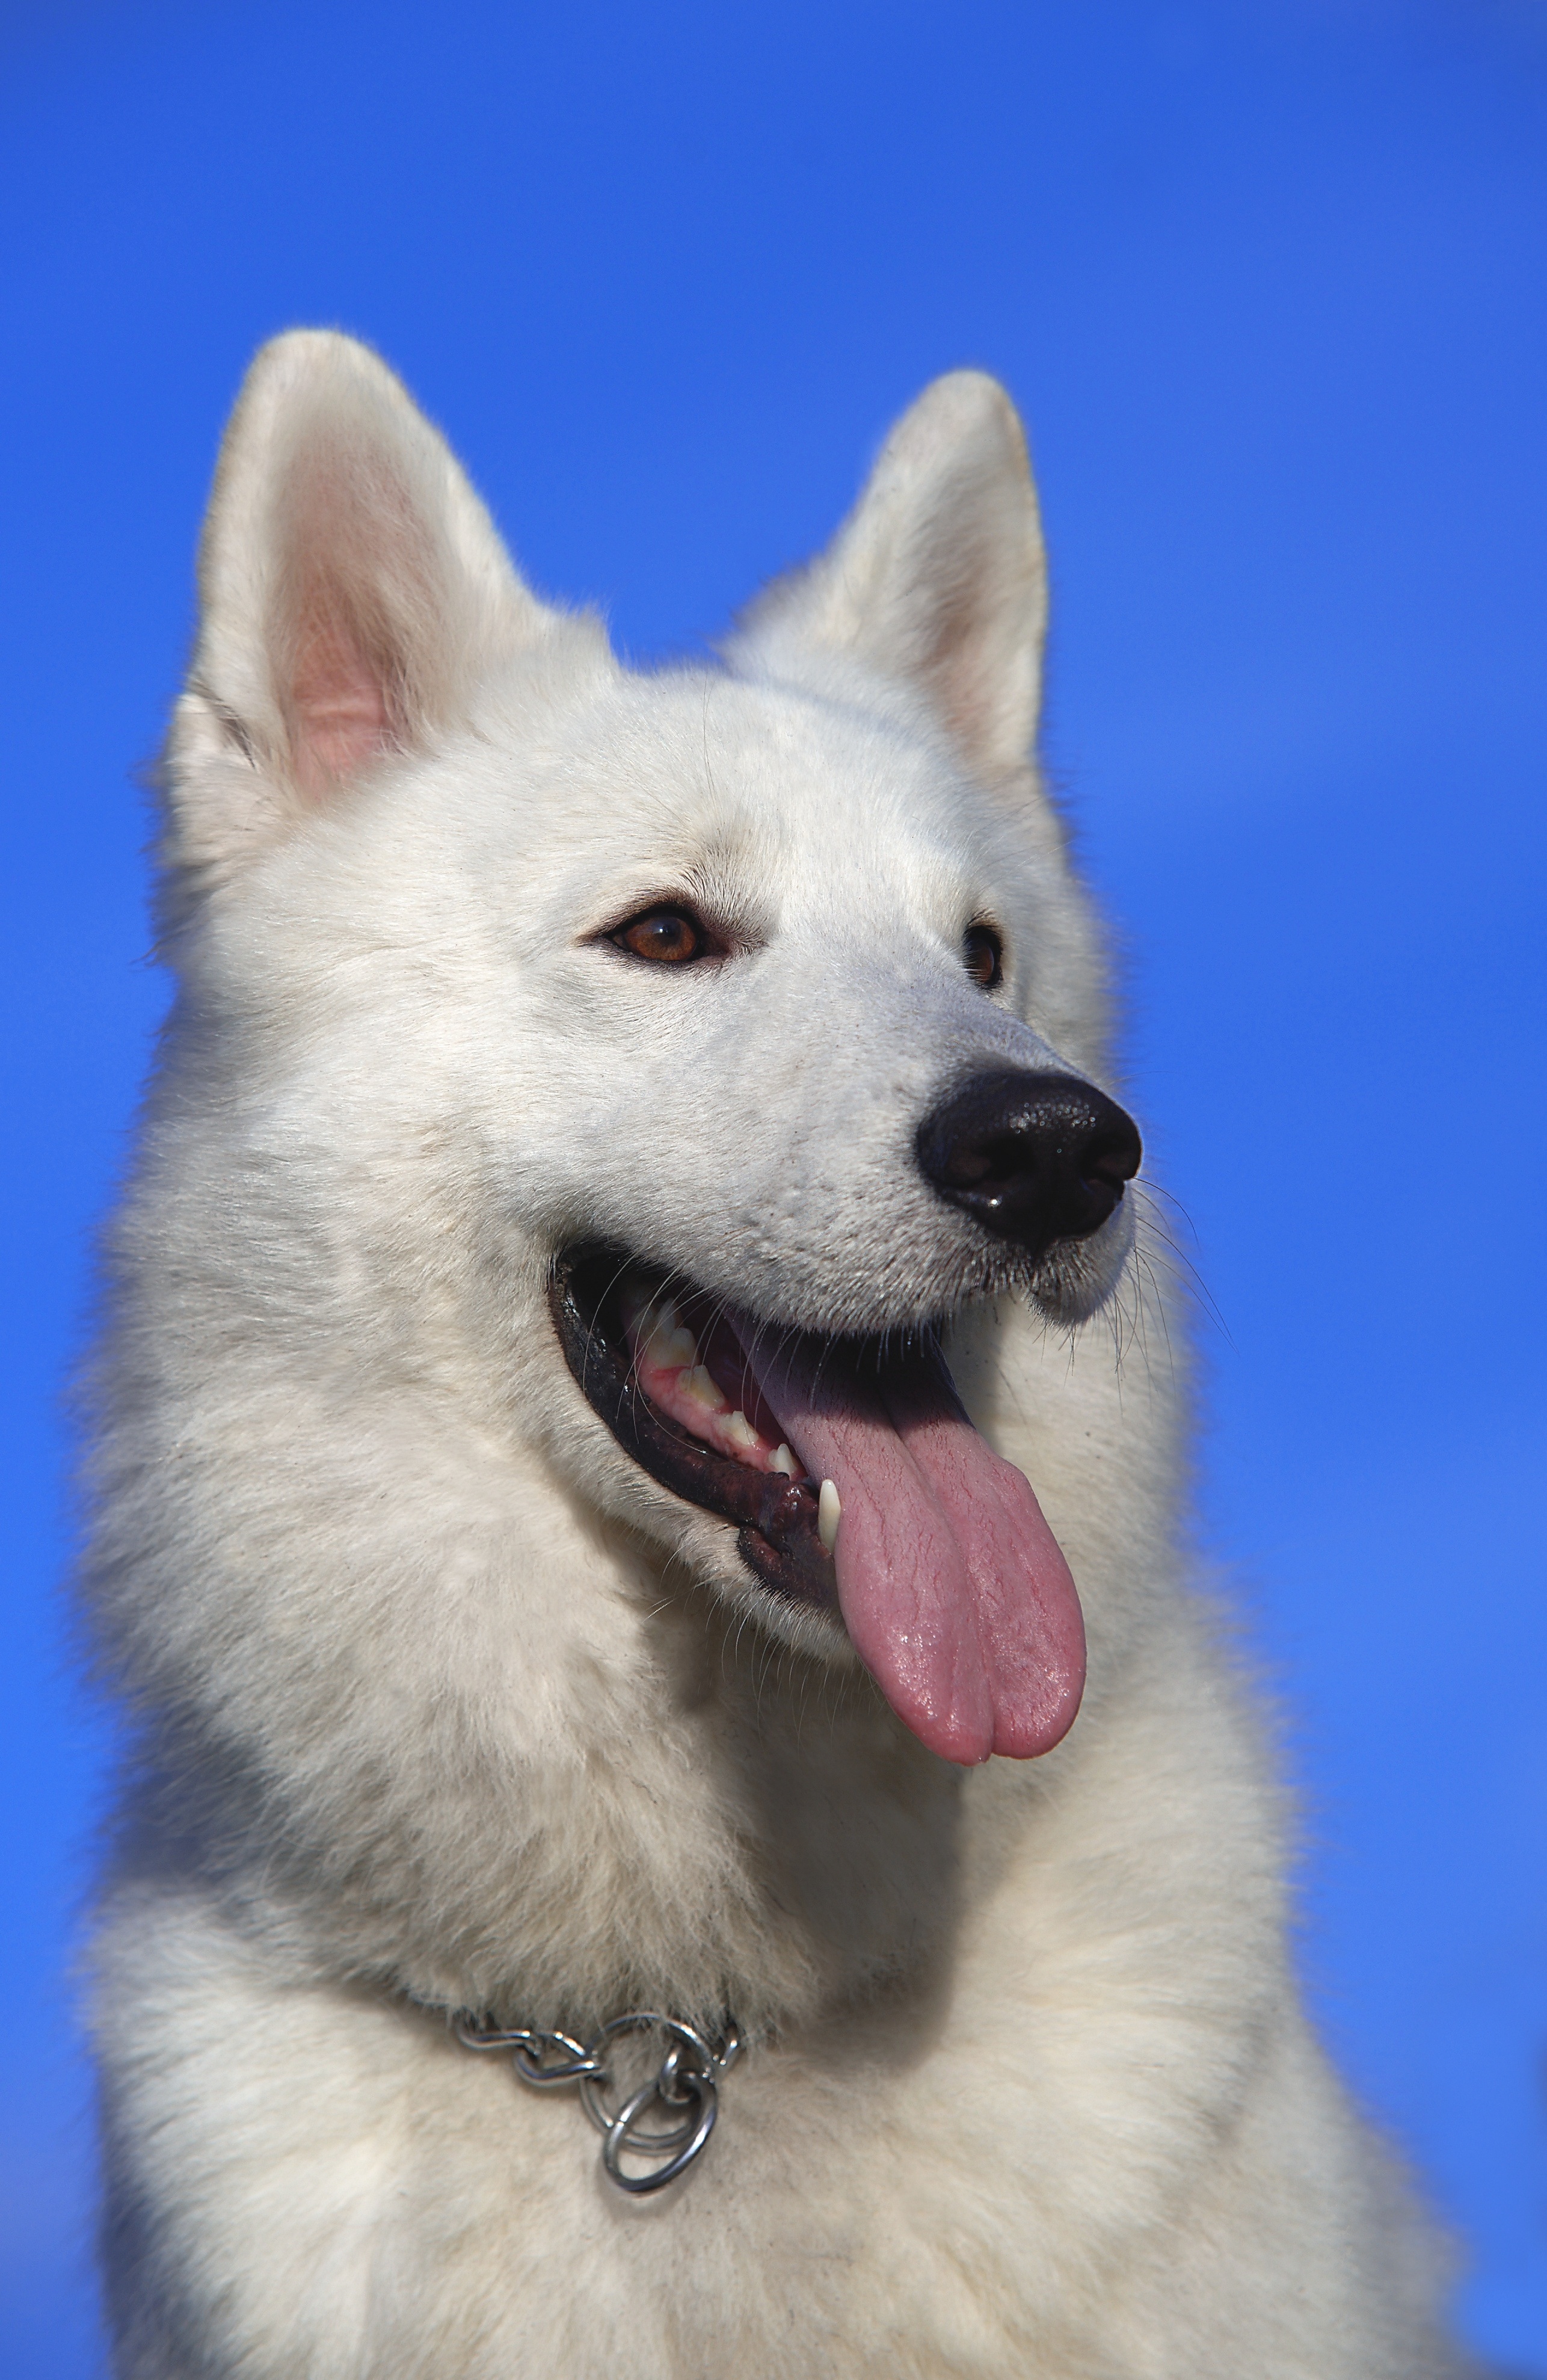
white, dog, animal, pet, portrait, mammal, wolf, head, vertebrate, dog breed, animal portrait, samoyed, white shepherd, swiss shepherd dog, siberian husky, korean jindo dog, dog like mammal, saarloos wolfdog, wolfdog, czechoslovakian wolfdog, carnivoran, dog breed group, greenland dog, east siberian laika, west siberian laika, norwegian elkhound, northern inuit dog, native american indian dog, japanese spitz, american eskimo dog, canadian eskimo dog, berger blanc suisse, canaan dog, kishu, norwegian buhund